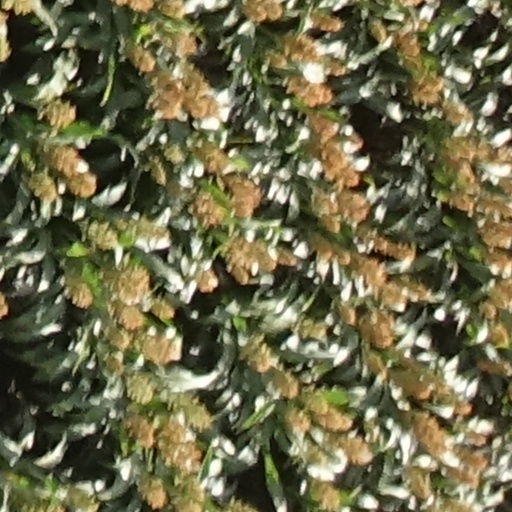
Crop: sorghum